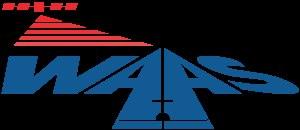
Le WAAS est un système d'aide à la navigation aérienne développé à la demande de l'administration fédérale de la navigation aérienne américaine pour augmenter les performances du Global Positioning System. Il s'agit d'améliorer à la fois sa précision, son intégrité et la disponibilité des mesures. Le but est de permettre aux avions de se servir du GPS pour toutes les phases de vol, y compris les phases d'approche aux instruments, vers tout aéroport dans la zone de couverture.